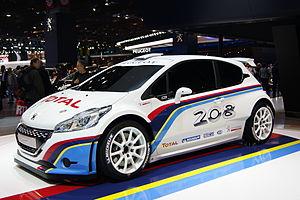
Peugeot 208 R5
Le Groupe R est la catégorie relative aux voitures de production, dans le règlement FIA. Cette catégorie a été créée en 2008 sur la base du Groupe A.